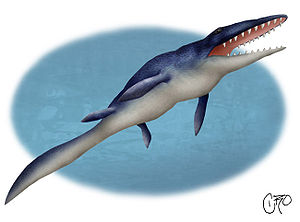
Mosasaur
En tylosaur-rekonstruktion.
En mosasaur var en slangelignende øgle i den nu uddøde familie Mosasauridae. De fleste arter var havlevende, idet der kun er fundet en enkelt mosasaur som levede i ferskvand. Det første mosasaur-fossil blev opdaget i Meuse-floden omkring 1780. Disse kødædende, marine rovdyr menes at være nært beslægtet med slanger, pga. store anatomiske ligheder i kæbe og kranium.